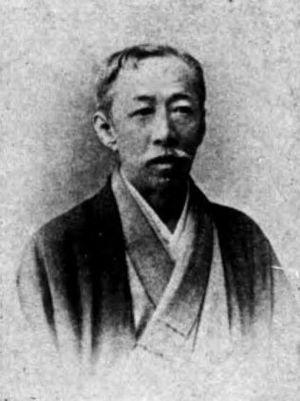
Gyokusen, de son vrai nom: Mochizuki Shigemine, nom familier: Shunzō, surnom: Shuitsu, noms de pinceau: Gyokkei est un peintre japonais des XIXᵉ – XXᵉ siècles, né en 1834, mort en 1913. Ses origines ne sont pas connues.